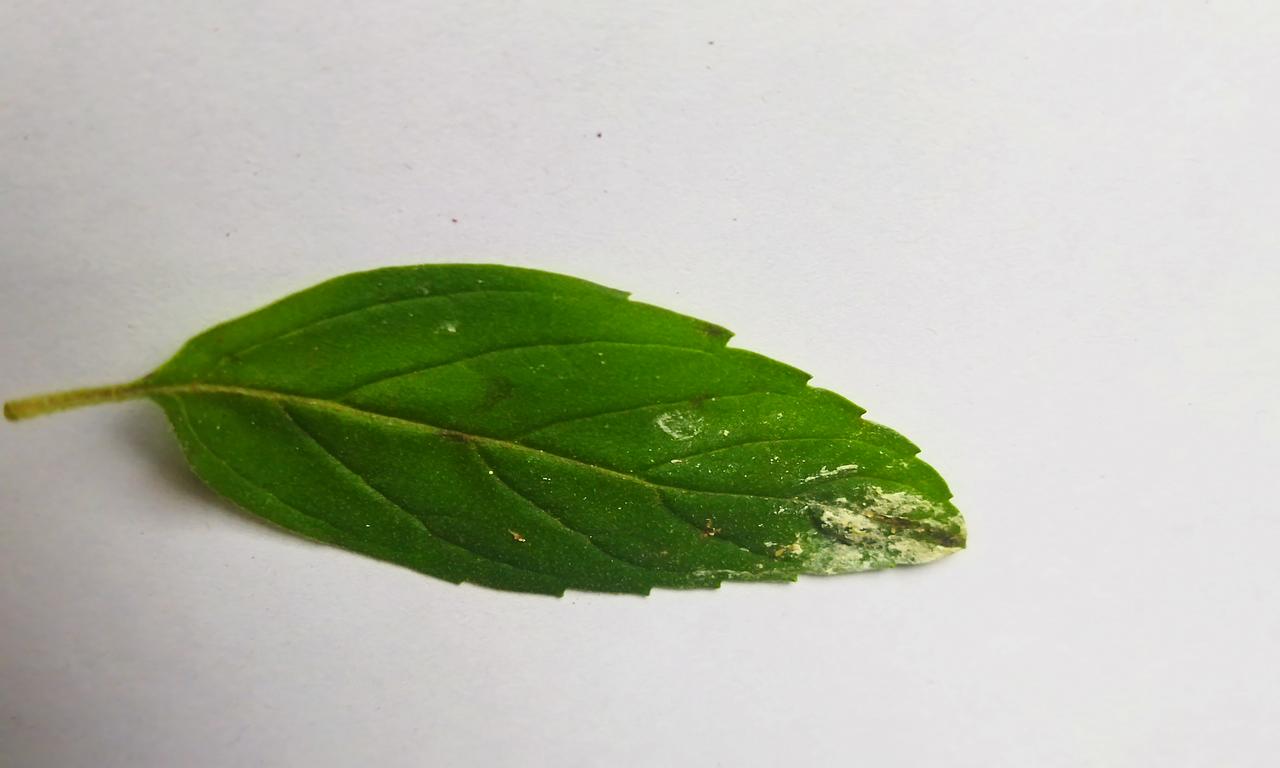
Label: Spoiled